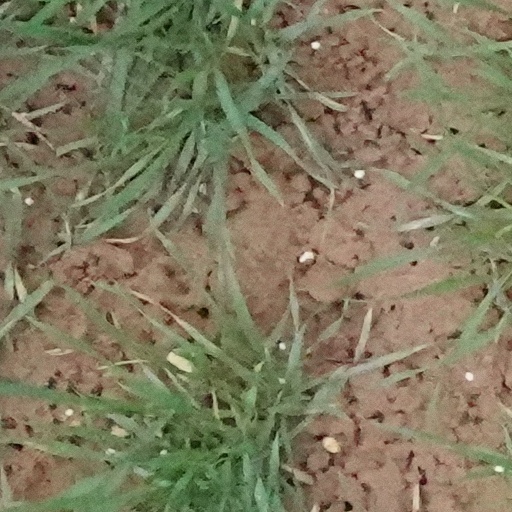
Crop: wheat